List of Glee characters

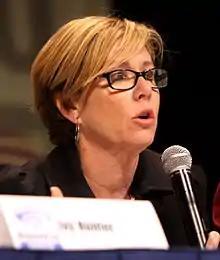
Romy Rosemont portrays Finn's widowed mother, Carole.

Jesse St. James (Jonathan Groff) is the male lead of Vocal Adrenaline and one of the main antagonists of the first season, becoming a supporting character in the later seasons. Introduced in the episode "Hell-O", he is directed to befriend Rachel by Vocal Adrenaline coach Shelby Corcoran (Idina Menzel), who is secretly her biological mother. Jesse and Rachel begin dating, and he briefly transfers to McKinley High, joining New Directions. Once the truth about Shelby is revealed, however, Jesse transfers back. He admits to Shelby that he agreed to "seduce" Rachel because he thought it would be a good acting exercise, but he started to develop real feelings for her. However, he ends his relationship with Rachel by egging her in the McKinley High parking lot along with his fellow members of Vocal Adrenaline, humiliating her. In "Journey to Regionals", Jesse and the rest of Vocal Adrenaline beat the New Directions at regionals with a standout performance of "Bohemian Rhapsody". They go on to win his fourth consecutive national show choir championship, which occurs offscreen. In the season 2 episode "Prom Queen", he returns to Ohio after having flunked out of UCLA, in an attempt to befriend Rachel again, claiming that his biggest regret was choosing Vocal Adrenaline over love. He joins Rachel, Sam and Mercedes, who have teamed up to go do "prom on a budget", at the McKinley junior prom; however, after getting into a fight with a jealous Finn, he's kicked out of prom. He sets up a consulting business to help show choirs with their performances and offers to consult the New Directions as his first client. His resumed relationship with Rachel ultimately fails when Finn suddenly kisses her in the middle of a Nationals performance and Rachel chooses to get back together with him. Jesse returns in the latter part of the third season as the new coach of Vocal Adrenaline, replacing the fired Dustin Goolsby. In "Nationals", he and Rachel have a friendly moment when he confides in her how nervous and pressured he is to win after Vocal Adrenaline lost for the first time in years the year before. She encourages him on his first Nationals as a coach and jibes that the New Directions are going to beat him, to which he tells her he likes her cocky side. He also congratulates Finn on being engaged to Rachel. Later, after sadly watching Rachel perform at Nationals (and implying he still has feelings for her), Jesse talks to Carmen Tibideaux (Whoopi Goldberg) and tells her Rachel's the most talented person he knows and that she will make an excellent contribution to NYADA. He had auditioned for NYADA a few years prior but was rejected; Carmen tells him at Nationals that despite the rejection, he has remarkable vocal range and passion. New Directions goes on to win Nationals, and it is unknown what happens to Jesse afterwards. He returns in the season 6 episode “We Built This Glee Club”, where he tries to convince Rachel to join him in a new Broadway show she had auditioned for, a role she was offered after some encouragement to the producers from Jesse. However, she chooses to re-enroll in NYADA instead of accepting the part, a decision he accepts and the two share a kiss. In the series finale, titled “Dreams Come True”, Jesse and Rachel attend a fictionalized 2020 Tony Awards ceremony. It is revealed that Jesse is now a Tony winner and the director of Rachel's Broadway show, and the two are now happily married. Jesse joins the rest of the New Directions in the auditorium during the group performance "I Lived".